Edward A. Burke

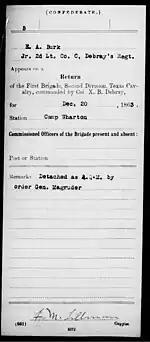
Confederate Army document noting Burke's transfer to quartermaster

Burke, by his own account, was of Irish descent and born in Louisville, Kentucky. He used the name "Burk" until after the Civil War. Burk's initial career started with the railroads. At the age of thirteen he was employed as a railroad telegraph operator in Urbana, Illinois. By the age of seventeen, he had been promoted to a division superintendent. The outbreak of the Civil War found Burke working for a railroad in Texas. On October 7, 1861, he was commissioned as a Confederate officer into Debray's Mounted Battalion. His knowledge of transportation logistics gained through his years of railroad experience resulted in his temporary transfer to Texas' Office of Field Transportation in March 1863. By December of that year the transfer was permanent. Major E.A. Burk commanded the Houston Battalion, Texas Infantry of 145 men. By war's end Burke had reached the rank of major with a duty assignment as Quartermaster and Chief Inspector of Field Transportation, District of Texas. After the war Burke's business career wavered. In Galveston he initially found work as telegraph operator and then as a manager of a cotton factorage. He later teamed up with another former Confederate officer, H. B. Stoddart, and formed the import export firm, Stoddart & Burk. The firm primarily exported cotton and imported liquor. In January 1869, the firm faced tax evasion charges from failure to pay federal taxes due on the imported alcohol. The charges against Burke were eventually dismissed, but the litigation left the firm and Burke in bankruptcy. Burke tried to revitalize his fortunes by being elected the Chief Engineer of Galveston's volunteer fire department.